Jamie Alvord

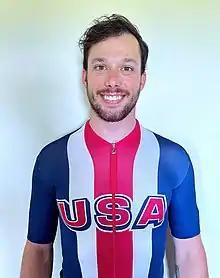

James (Jamie) Alvord III (born ) is an American male sprint track cyclist, representing Edge Cycling Team. Alvord is a Pan American Continental Championship bronze medalist and a 10-time American National Champion. He holds USA Cycling National Champion titles in the sprint, Time Trial and Team sprint.